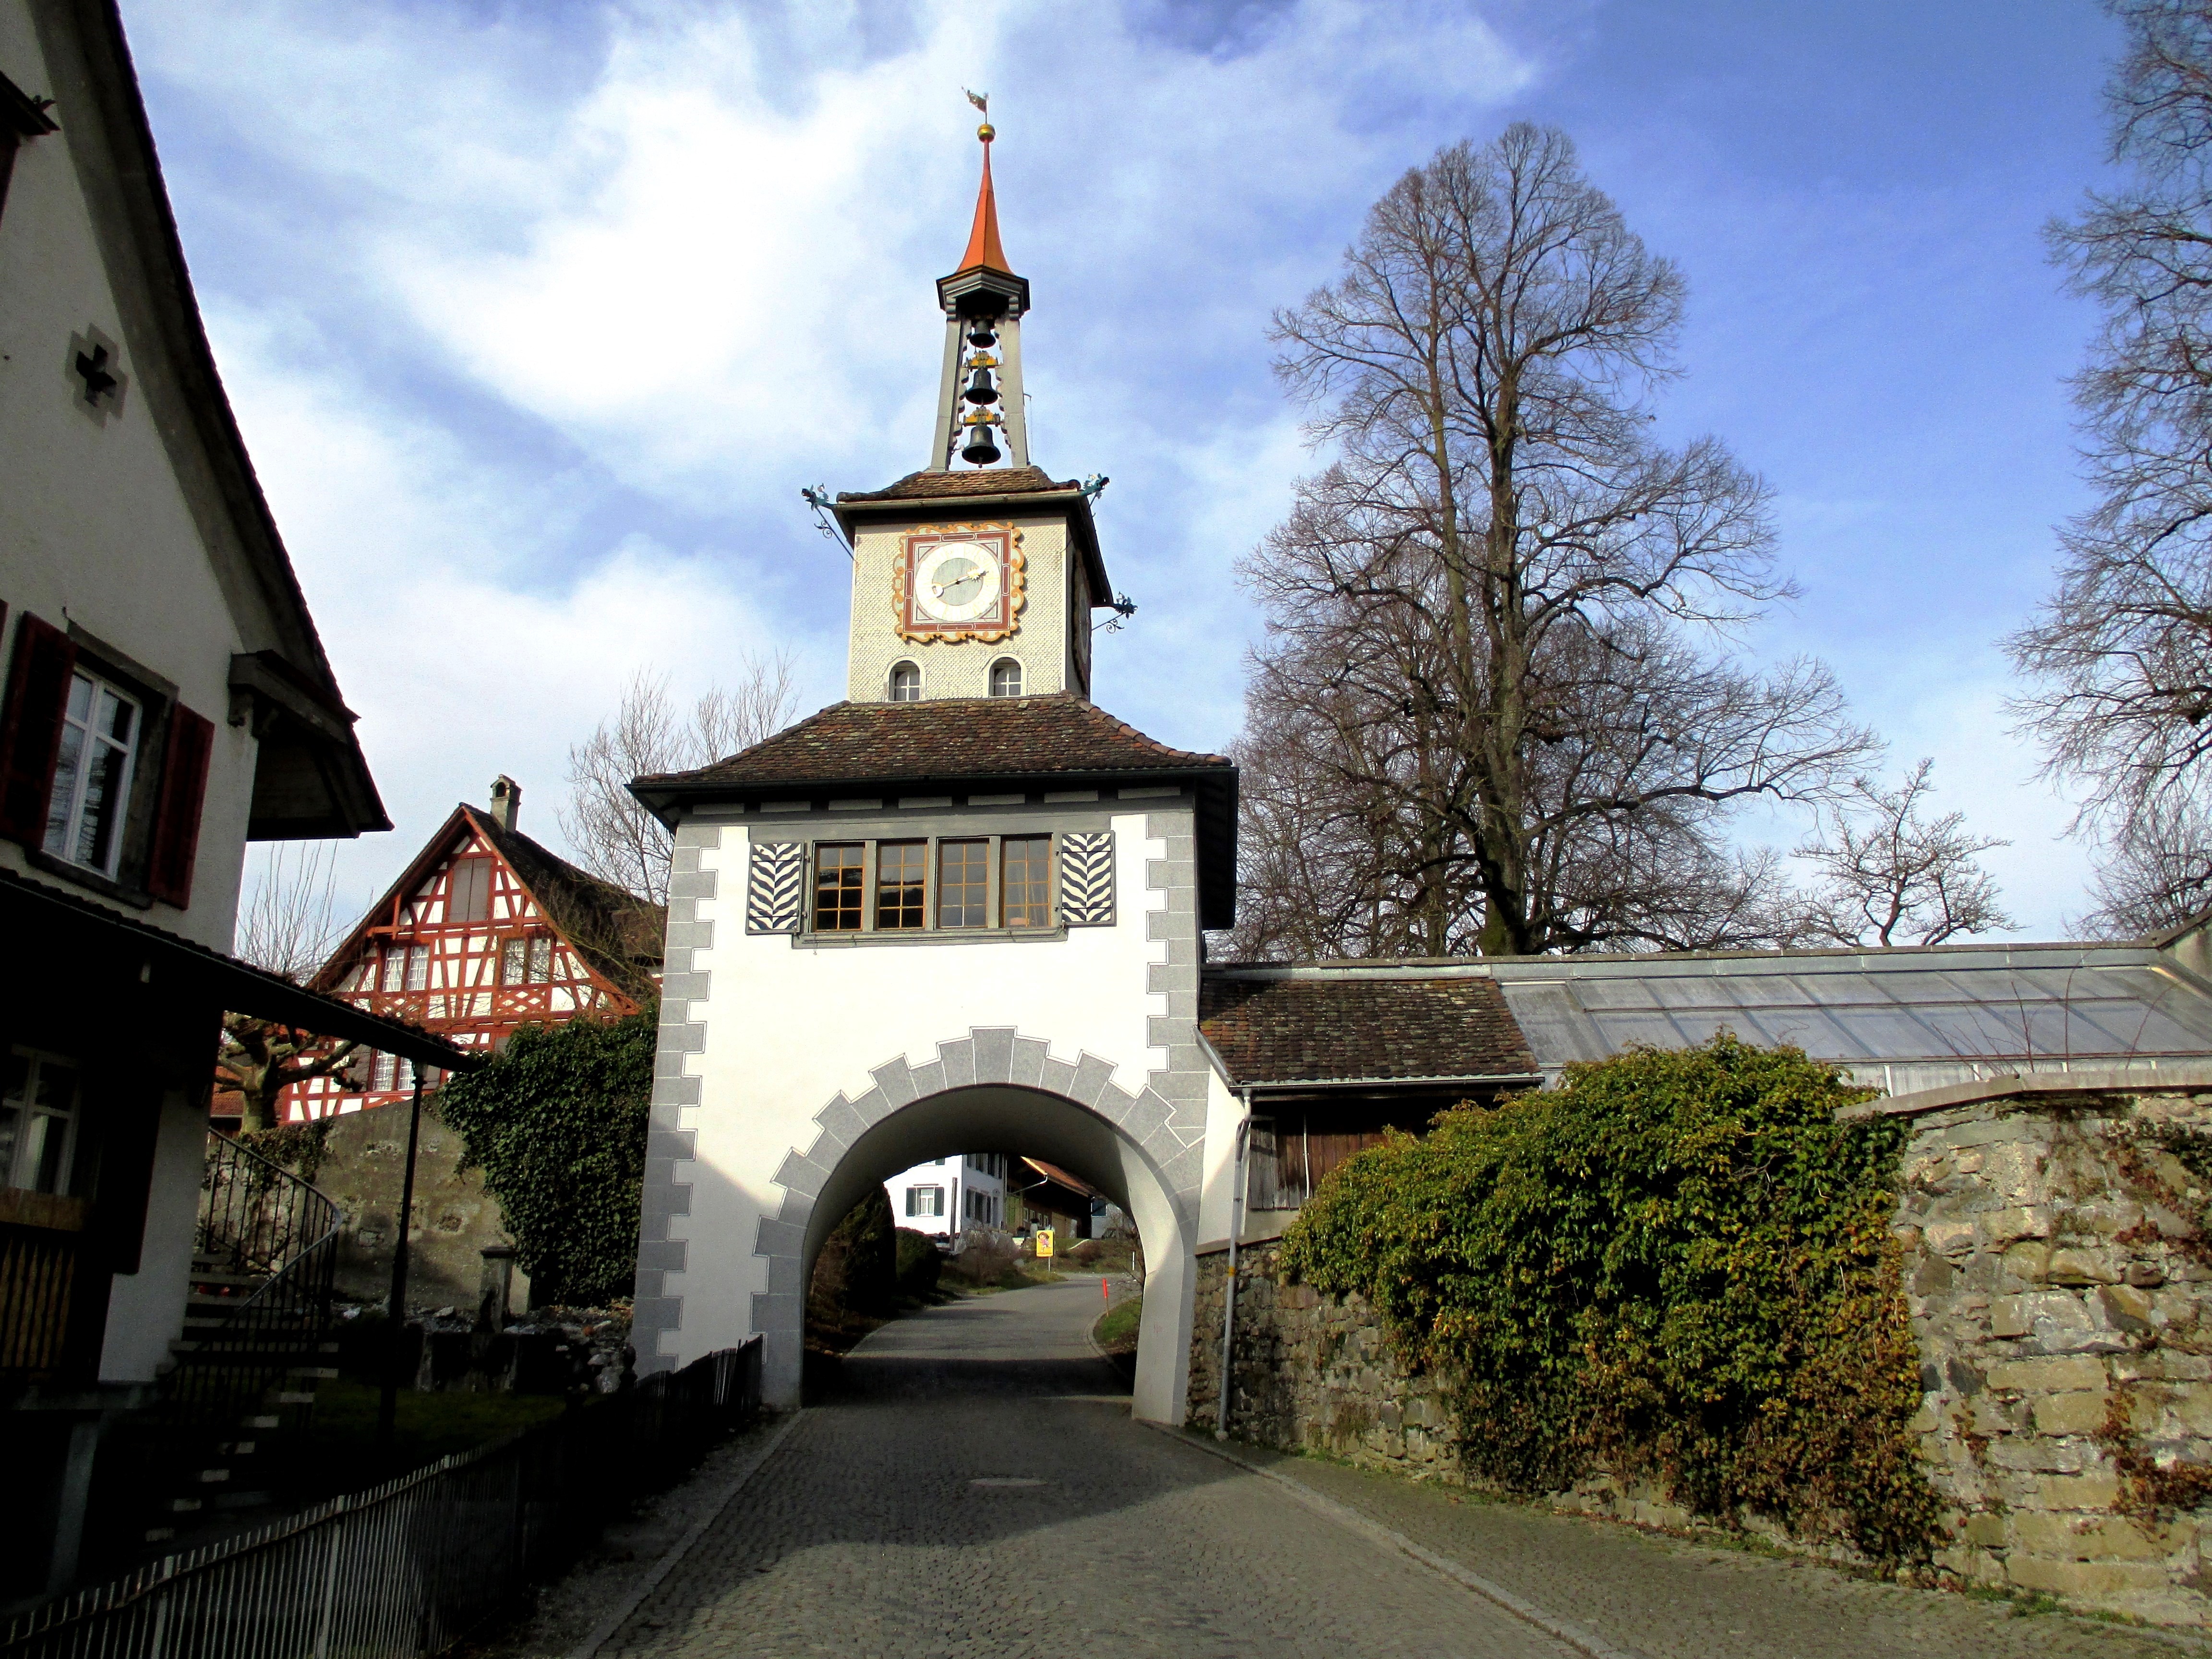
architecture, town, clock, building, chateau, arch, tower, castle, landmark, church, chapel, place of worship, spire, monastery, passage, switzerland, bells, thurgau, hauptwil